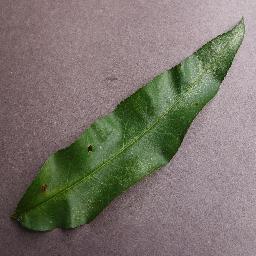
Label: Peach___Bacterial_spot